Answer in natural language. Which point is closer to the camera taking this photo, point B  or point C? Choose between the following options: C or B
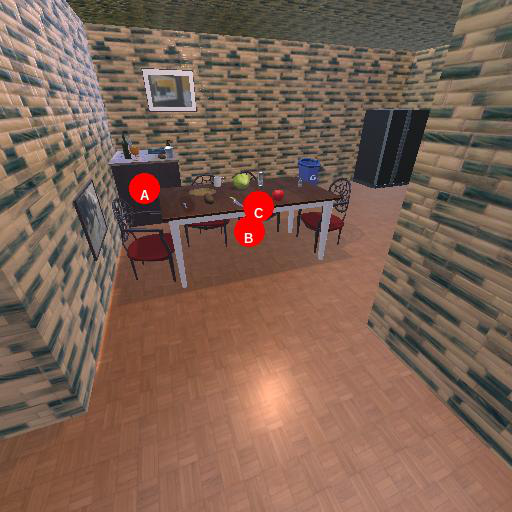
<answer>B</answer>